Nikolai Volkoff

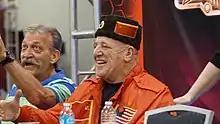
Volkoff (right) with Paul Orndorff, 2015

Peruzović met his wife Lynn in 1970, and became an American citizen that year. In Freddie Blassie's autobiography "Listen, You Pencil Neck Geeks", he describes Peruzović as a "good family man" who helped Blassie reconnect with a daughter from whom he had been estranged for many years. In a 2009 shoot interview released by Pro Wrestling Diary on DVD, Peruzović discusses his in-depth history with Freddie Blassie as well as helping Blassie re-connect with his daughter. During his career he was also known for his frugality, and traveled with a hot plate to avoid having to spend money on meals at restaurants.